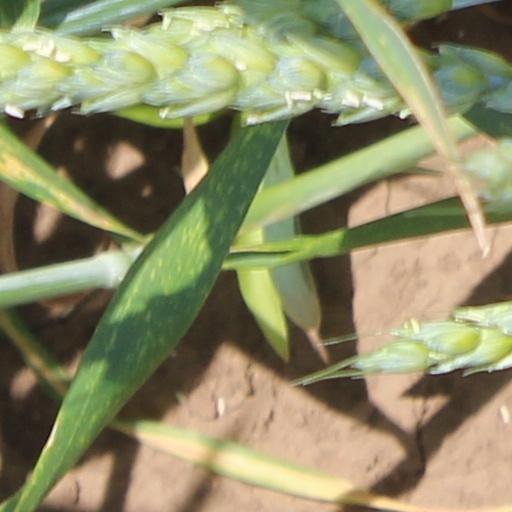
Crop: wheat